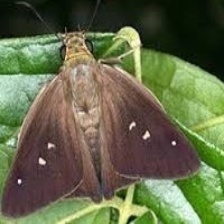
Species: COMMON BANDED AWL